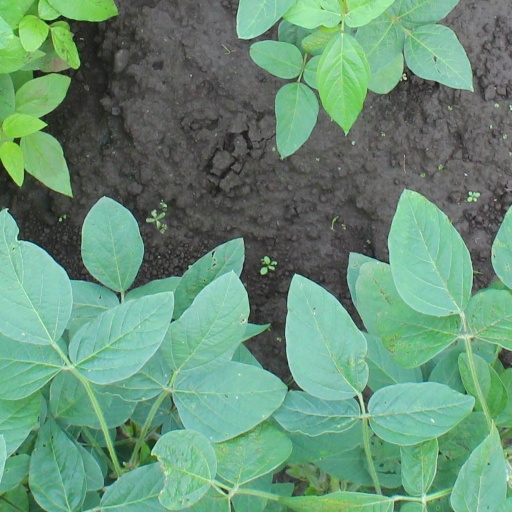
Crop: soybean